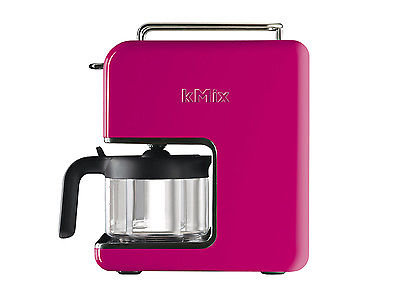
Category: coffee maker